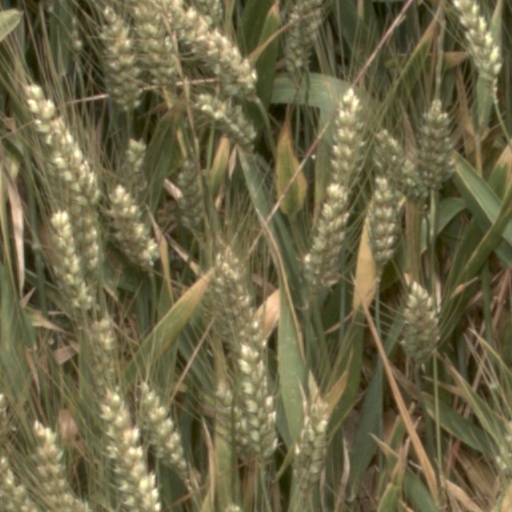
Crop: wheat